Fascination (Star Trek: Deep Space Nine)

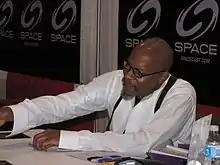
Brooks directs and plays Sisko

This episode was directed by Avery Brooks, who also played Sisko. The teleplay was written by Philip Lazebnik with a story by Ira Steven Behr and James Crocker.